Mayoralty of John Lindsay

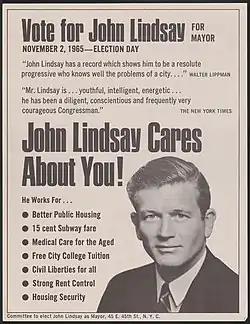
Campaign poster for John Lindsay from the 1965 mayoral election

Lindsay announced on March 1, 1965, that he would not run for Mayor of New York City in the 1965 election, but later announced on May 13, that he would seek the mayoralty. The Liberal Party voted at its convention to give its nomination to Lindsay, with the majority of the 1,000 delegates voting in favor. Lindsay accepted the endorsement of the Republican Party from all five Boroughs, which was given to him by acclamation, despite having said that he would not accept outside help from the Republican Party during the campaign.